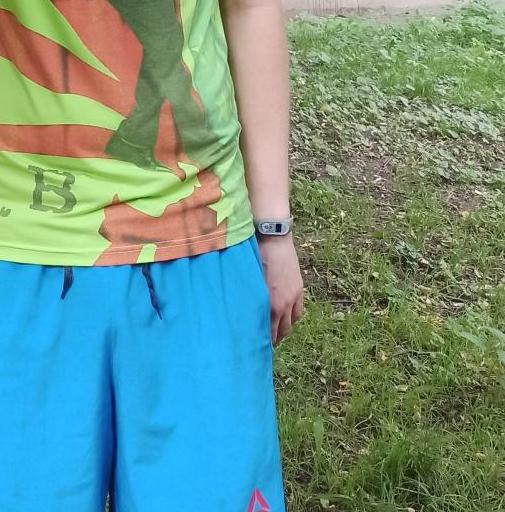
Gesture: no_gesture